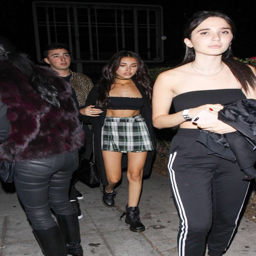
pop artist in a plaid skirt